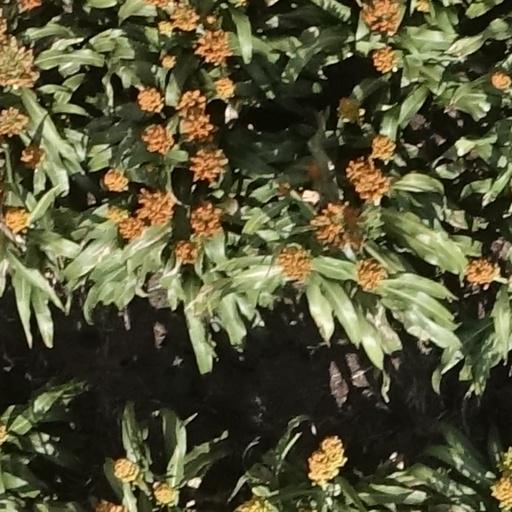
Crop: sorghum